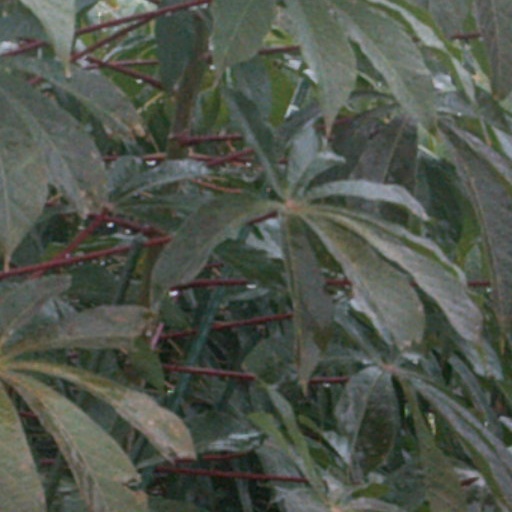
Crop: cassava